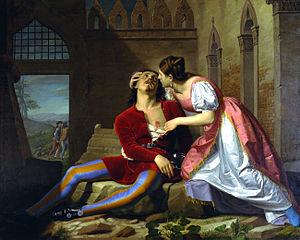
Imelda de' Lambertazzi est un opéra en deux actes, musique de Gaetano Donizetti, livret d'Andrea Leone Tottola, créé le 5 septembre 1830 au Teatro San Carlo de Naples. Avec Anna Bolena, qu'il précède immédiatement, il marque l'inflexion du style du compositeur vers l'opéra romantique.